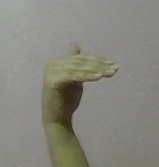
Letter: khaa